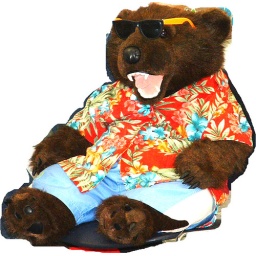
Kilgore the bear in a summery Hawaiian print shirt and shades.